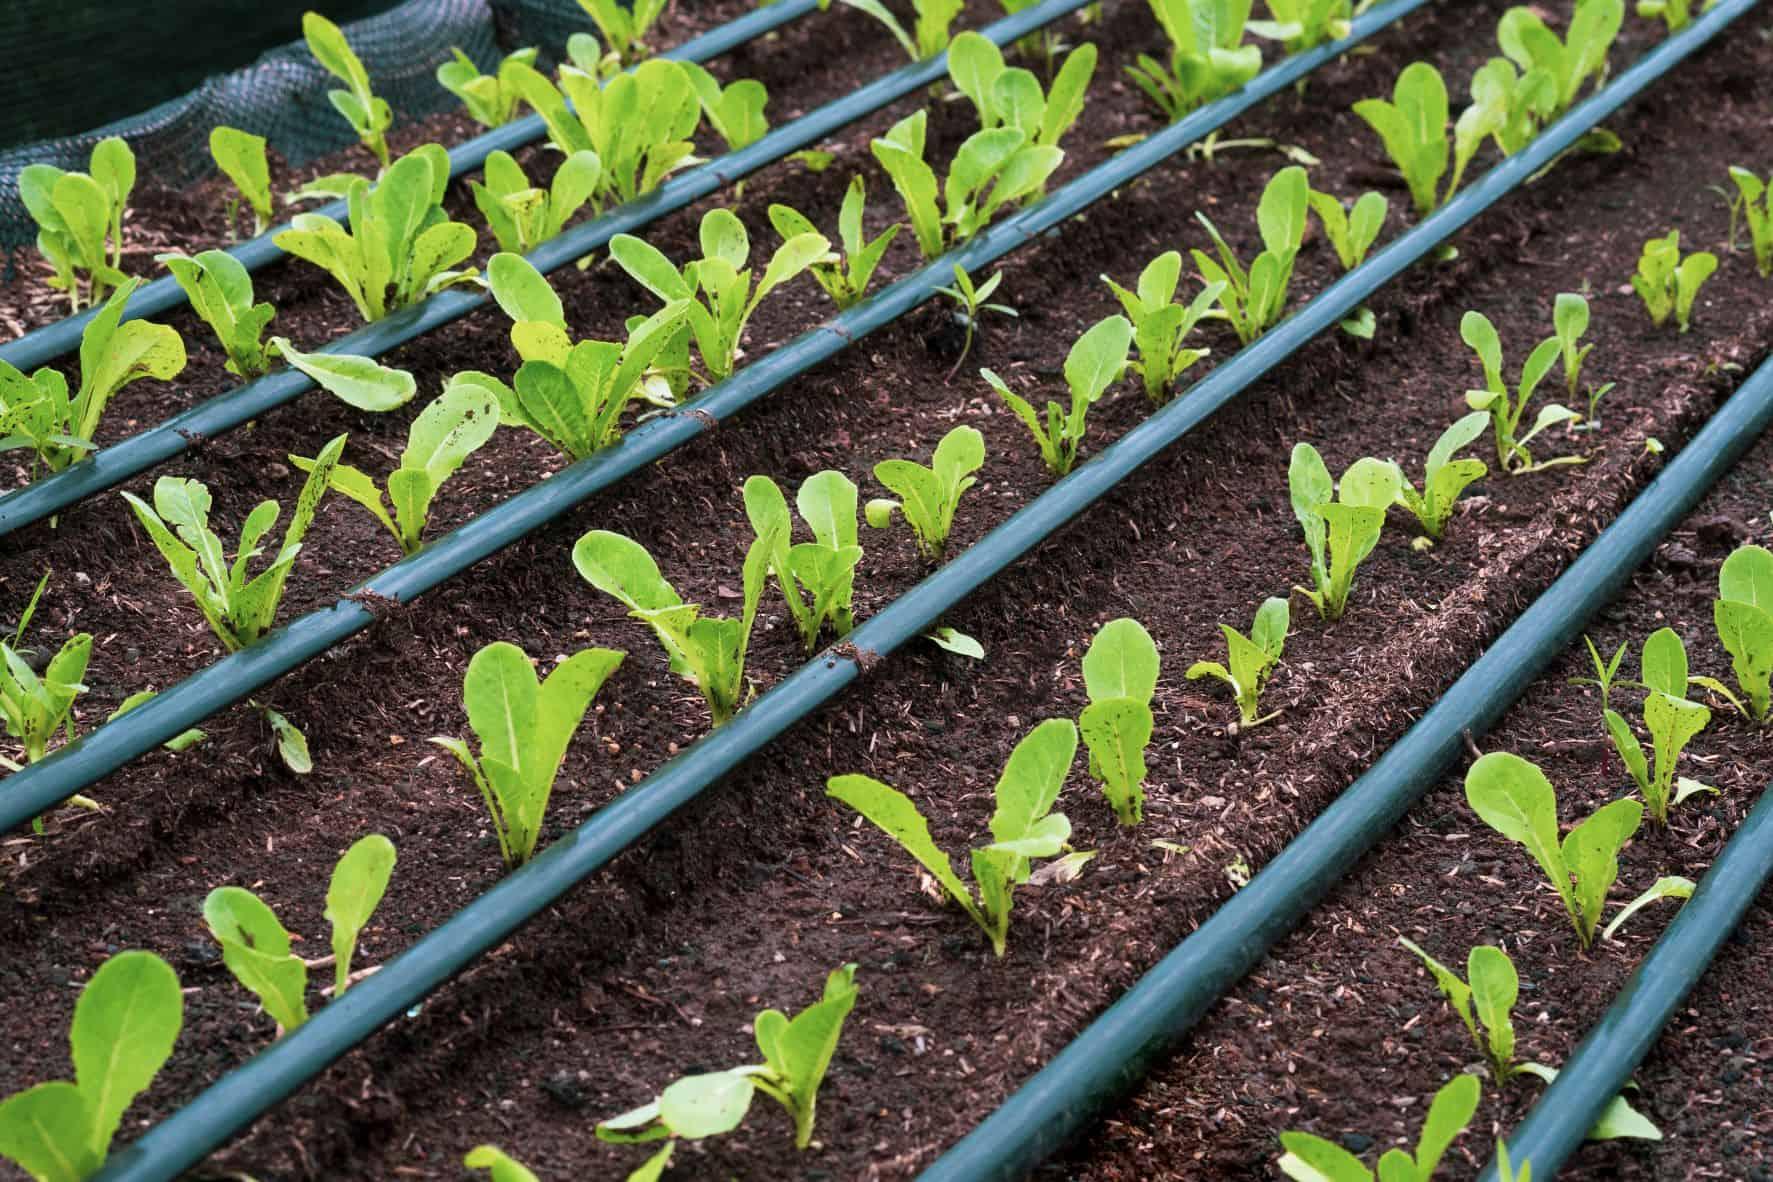
Kilimo cha umwagiliaji kinaendelea katika shamba lililopandwa mimea midogo kwa mistari mizuri, huku mfumo wa umwagiliaji wa matone ukiwa umesambazwa vizuri kwenye udongo wenye rutuba wa shamba hilo. Mfumo huu unapeleka maji moja kwa moja kwenye mizizi ya mimea na kusaidia kuhifadhi unyevuunyevu  ili kuongeza uzalishaji.